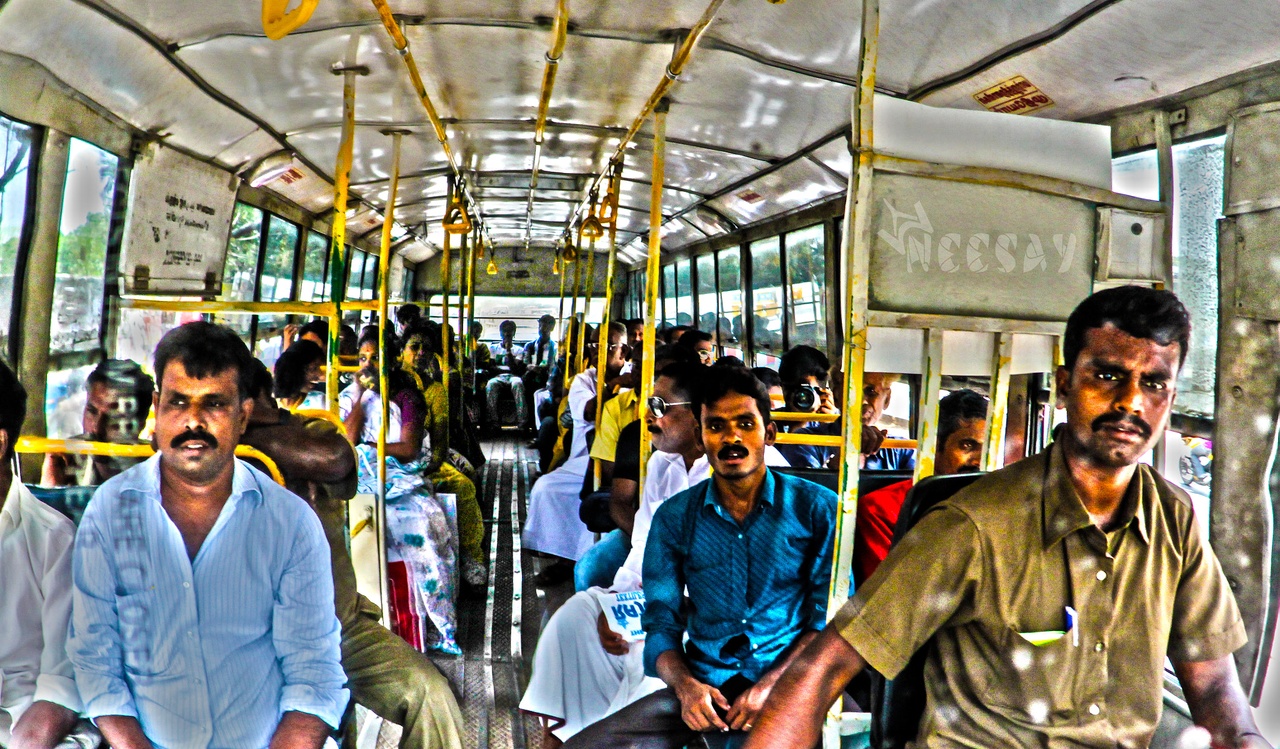
500px provided description: Driving Bus In India [#landscape ,#hdr ,#people ,#bus ,#chennai]